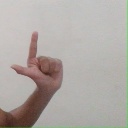
अक्षर: ल